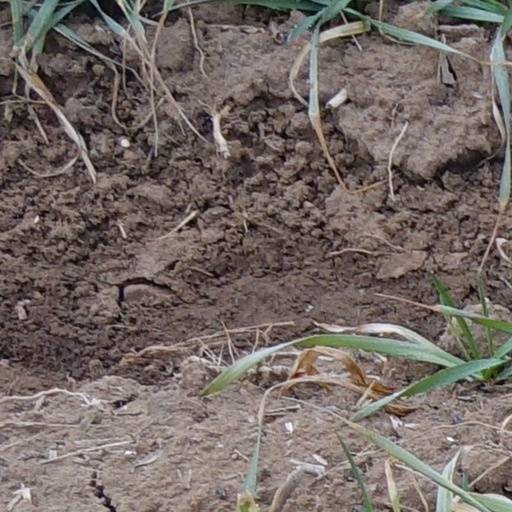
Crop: wheat